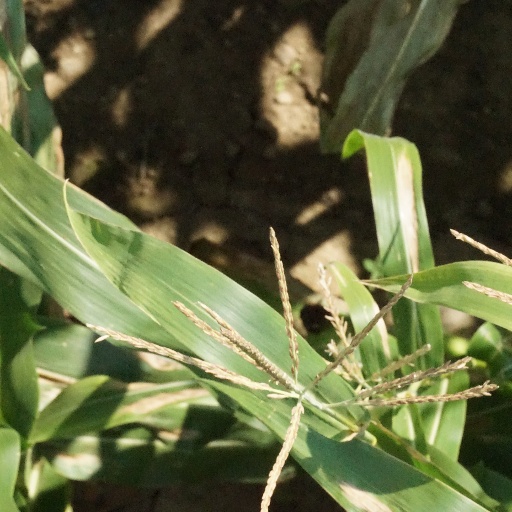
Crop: maize; corn